John William Ross

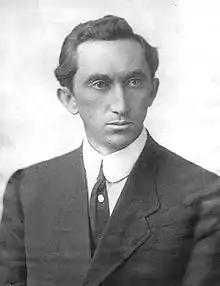

John William Ross (March 9, 1878 – July 9, 1925) was a United States district judge of the United States District Court for the Western District of Tennessee.